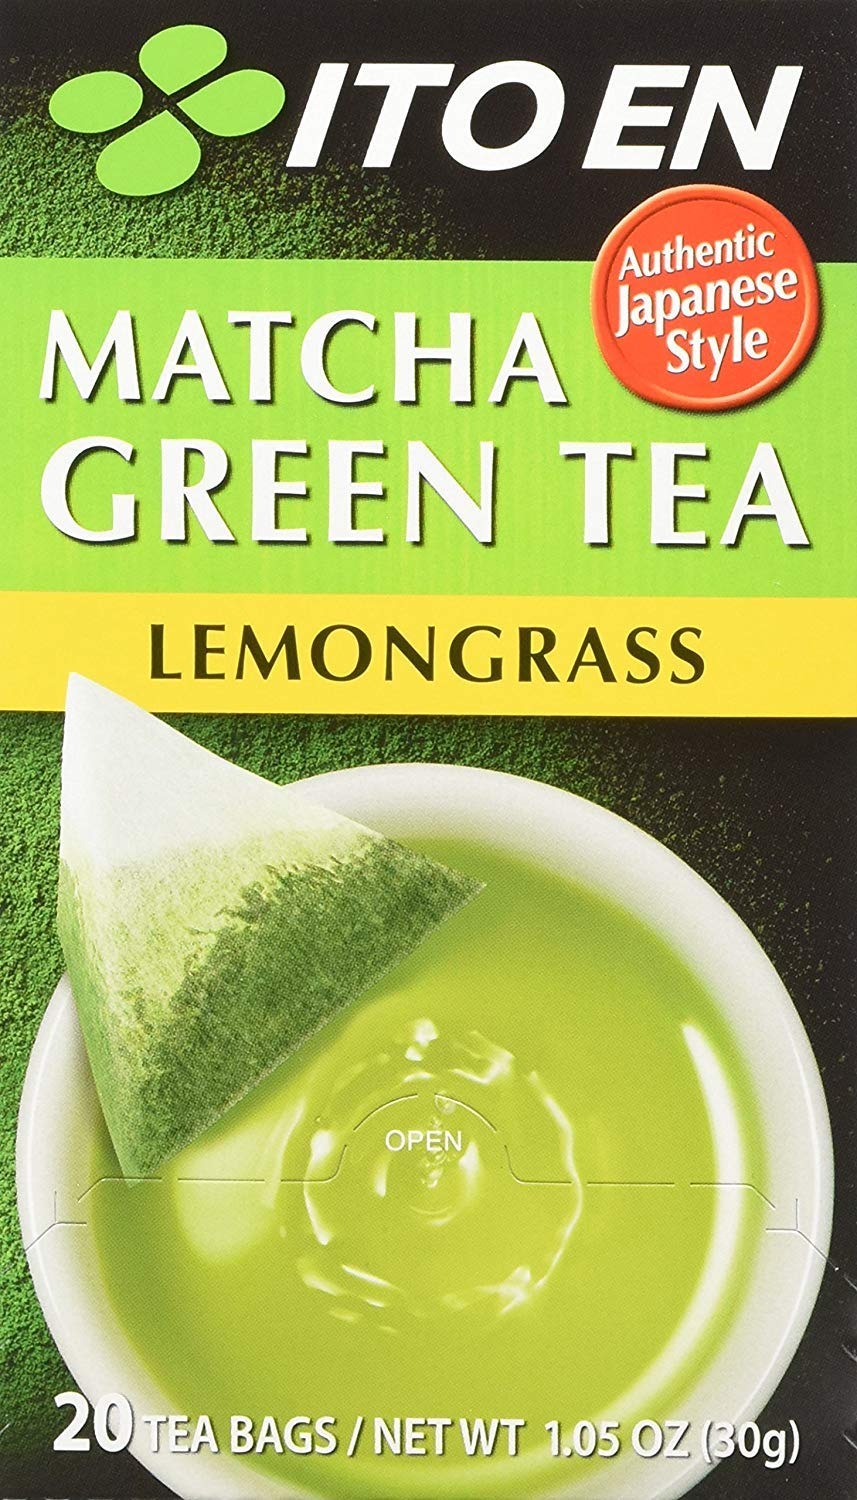
Item Name: Ito En Matcha Green Tea Bags, Lemongrass, 20 Count (Pack of 8)
Bullet Point 1: LEMONGRASS GREEN TEA BAGS: This premium green tea features a beautiful aroma & mellow, yet bold, taste. The unique blend of lemongrass, matcha & whole tea leaves gives a rich & vibrant green infusion.
Bullet Point 2: REFRESHINGLY GREEN: Green tea has long been revered for its high antioxidant content & as part of traditional Japanese tea ceremonies. It's the perfect refreshment for your health & well-being.
Bullet Point 3: TRY THEM ALL: We make a wide variety of delicious tea blends with chamomile, matcha, oolong, mint, peach, hibiscus & more. You can enjoy them as loose leaf teas, tea bags, bottled teas & powders.
Bullet Point 4: SUSTAINABLE TEAS: We partner with the Japanese farming community to preserve the art & craft of tea harvesting. It's a part of our responsibility to the planet that starts in the fields of Japan.
Bullet Point 5: THE ITO EN PHILOSOPHY: We believe green tea is a gift nature has given to us to share with others. Our premium quality teas always deliver good taste & unmatched health properties, from the ground up.
Value: 160.0
Unit: count

Price: 8.33